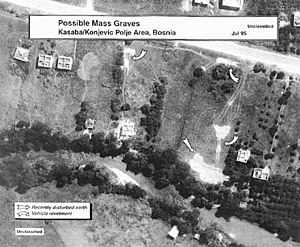
Srebrenica-massakren / Se også
10. august 1995, Amerikanske FN-ambassadør Madeleine Albright afslører luftfotos fra spionsatellitter, som viste tydelige tegn på, at der var massegrave i Nova Kasaba (området omkring Srebrenica).
Srebrenica-massakren er et folkedrab, der fandt sted i juli 1995 under den jugoslaviske borgerkrig, hvor anslået 8.000 bosniske muslimske drenge og mænd i byen Srebrenica blev myrdet af den bosnisk-serbiske hær anført af general og hærchef Ratko Mladić. Formålet var tilsyneladende etnisk udrensning.